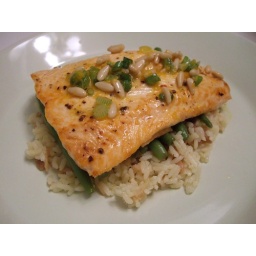
on a bed of green beans and rice pilaf. cooking @ home in 08!